Lee Sung-min (singer)

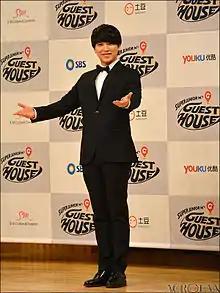
Sungmin in 2014

In 2010, Sungmin starred in the title role of musical "Hong Gil Dong", alongside group mate Yesung who also played the historical figure Hong Gildong. The musical ran at the Woori Financial Art Hall at the Olympic Park from February 18, 2010, for two months.